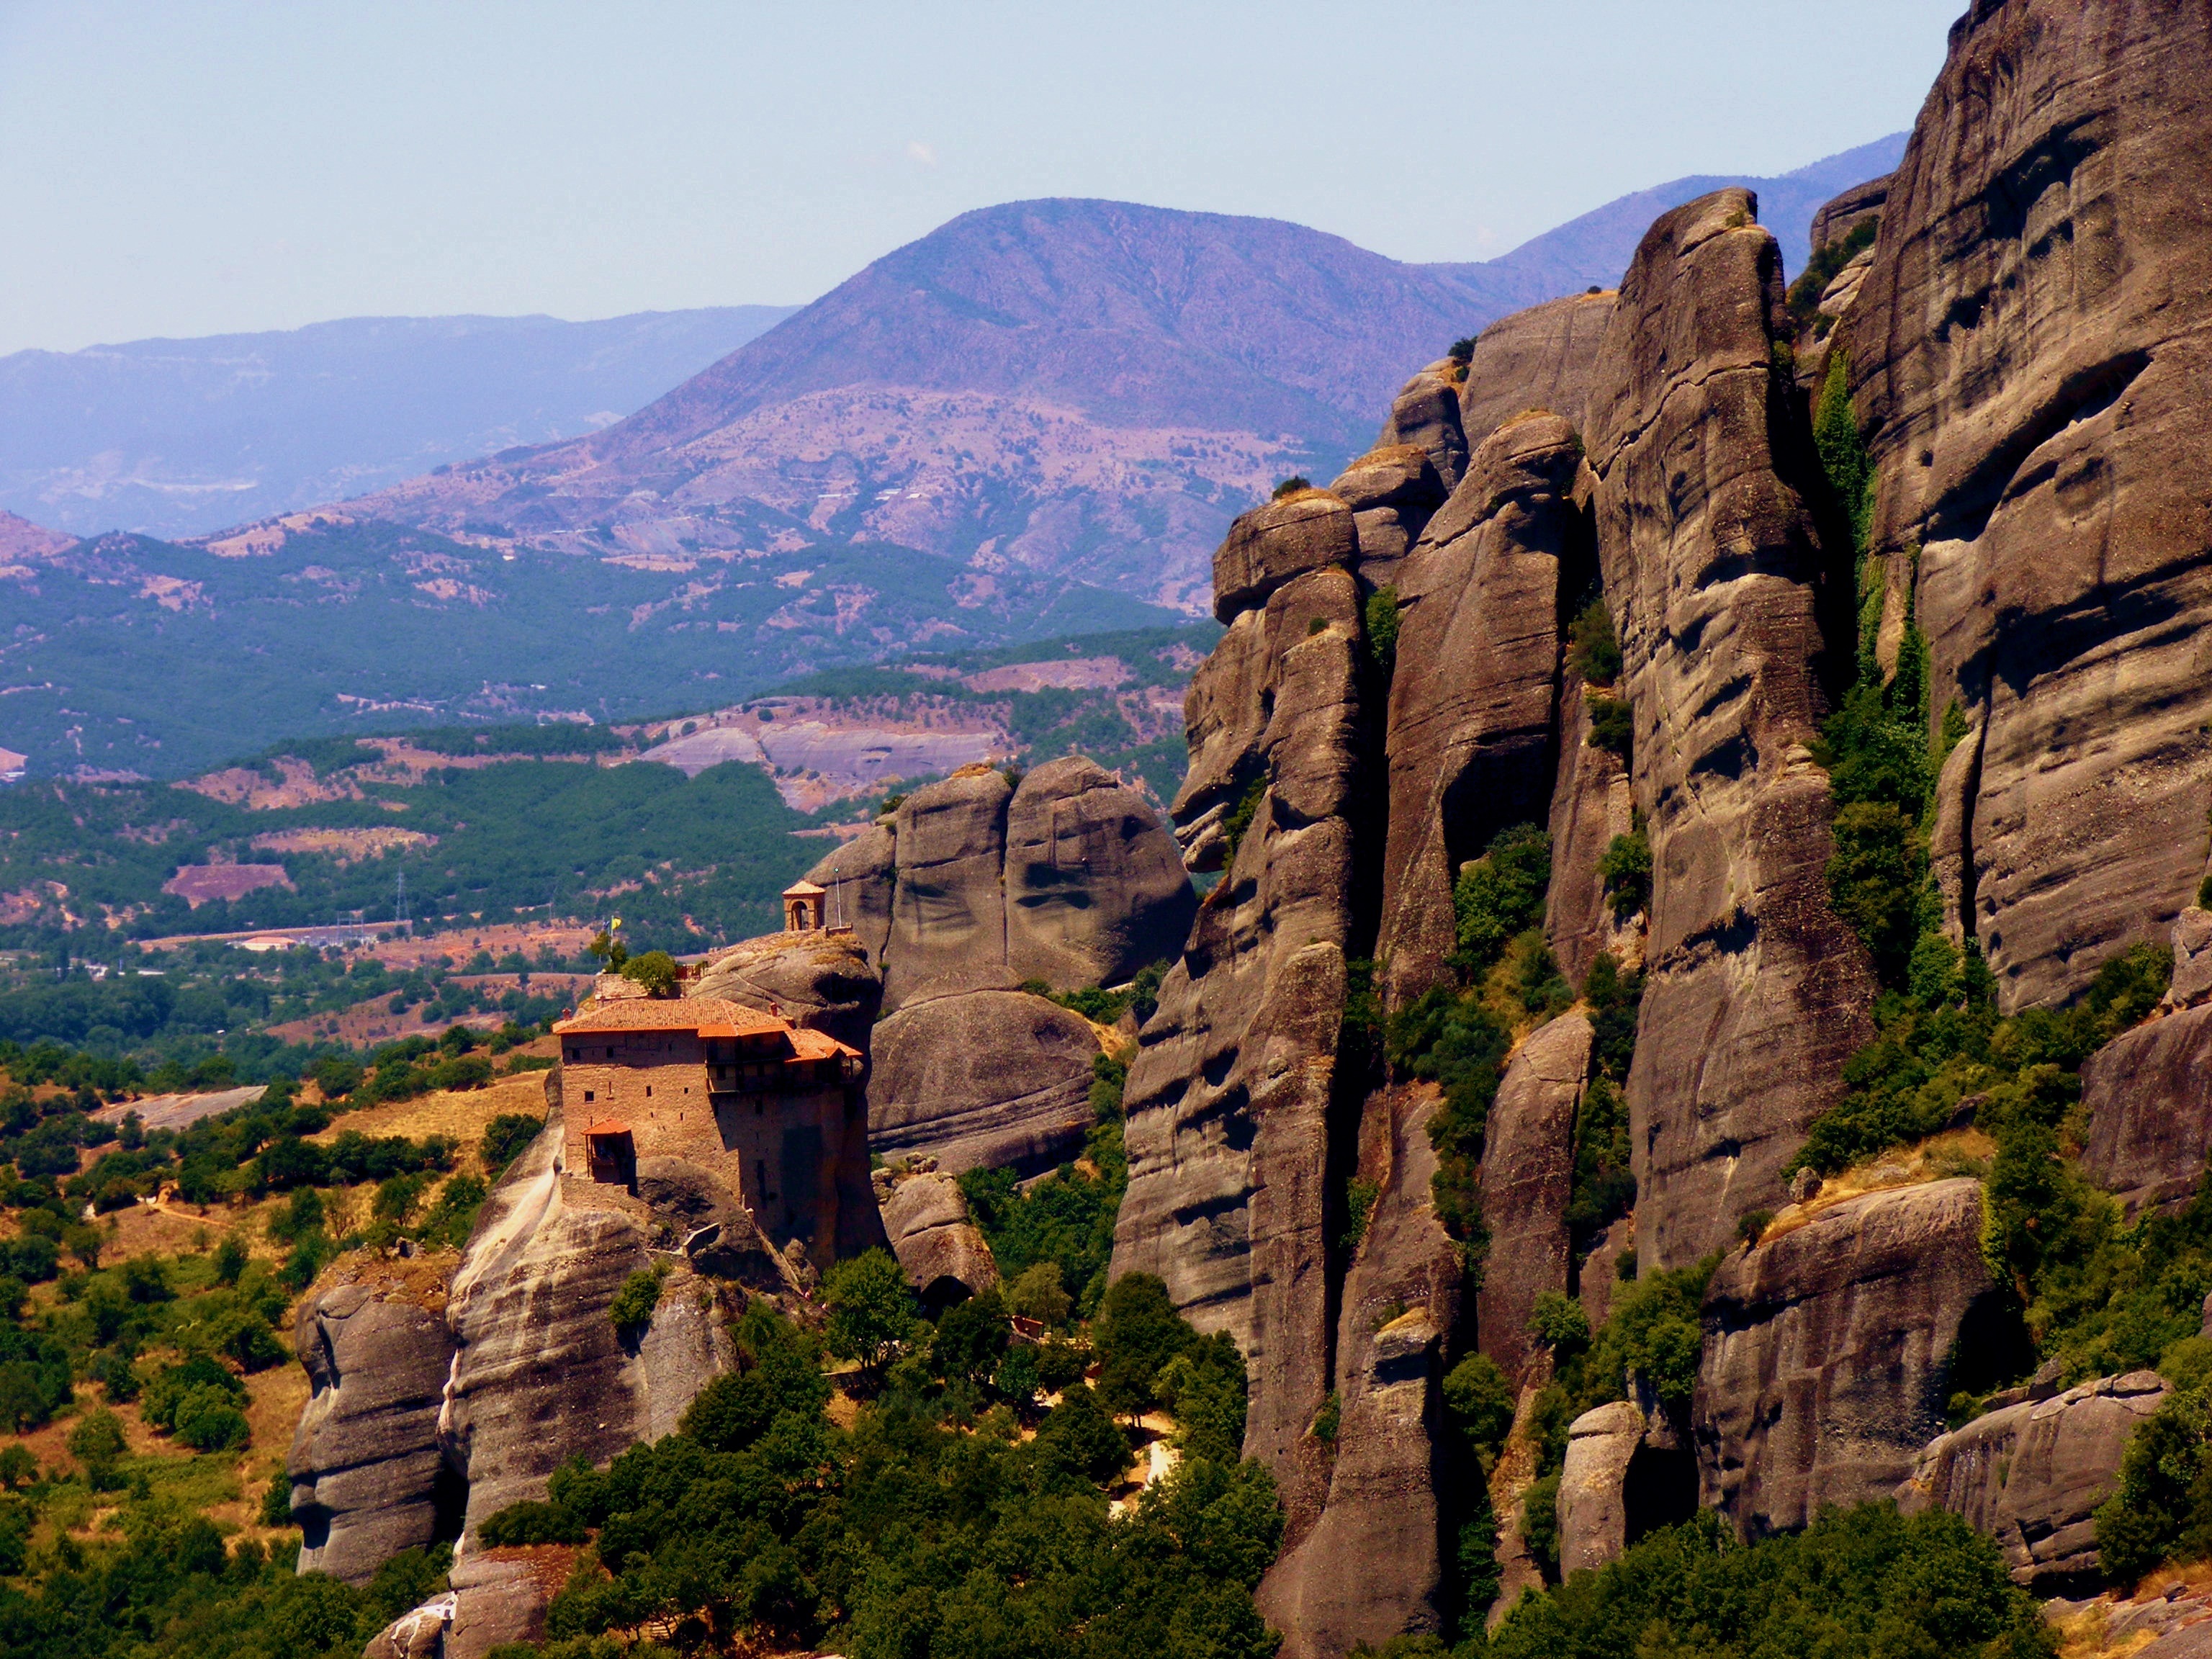
landscape, rock, mountain, valley, mountain range, stone, cliff, terrain, geology, monastery, plateau, greece, wadi, landform, meteora, historic site, ancient history, geographical feature, mountainous landforms